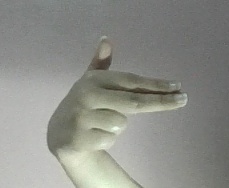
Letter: ghain